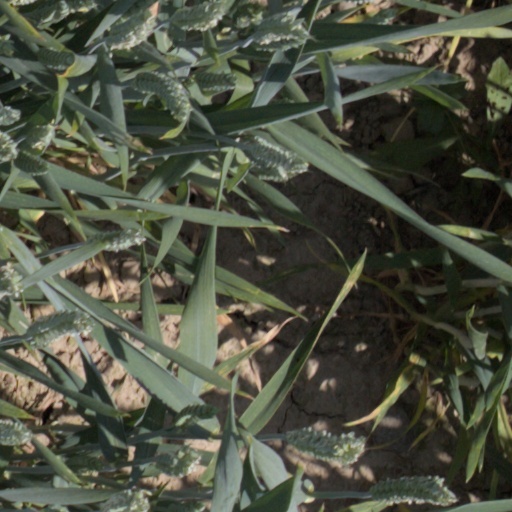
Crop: wheat